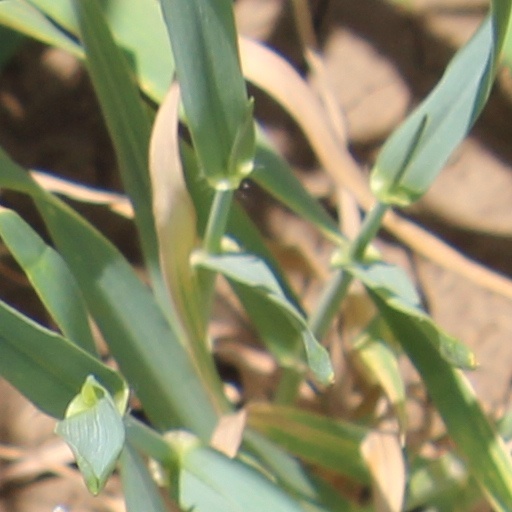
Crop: wheat